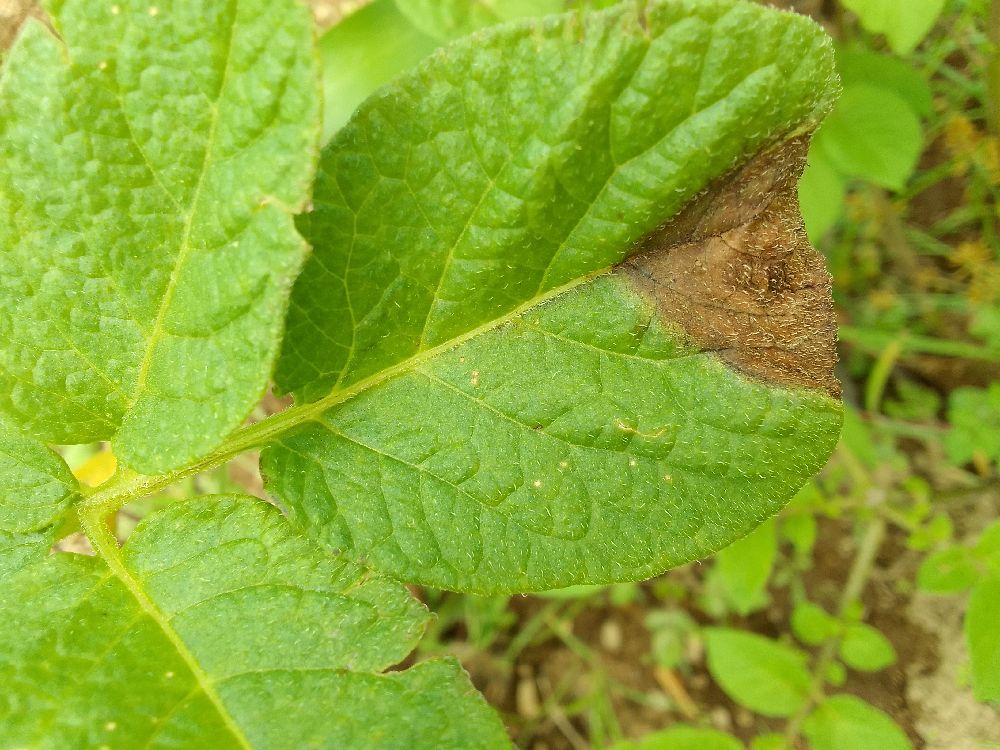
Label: Late blight